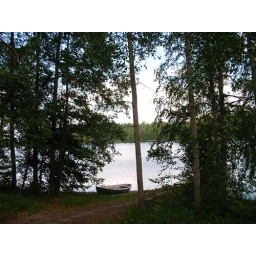
boat by the lake